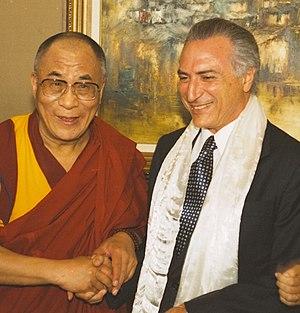
Michel Temer [miˈʃɛw miˈɡɛw eˈliɐs ˈtemeɾ luˈliɐ], né le 23 septembre 1940 à Tietê, est un homme d'État brésilien, vice-président de la République de 2011 à 2016 et président de la République de 2016 à 2018.